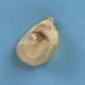
Maize quality: Bad